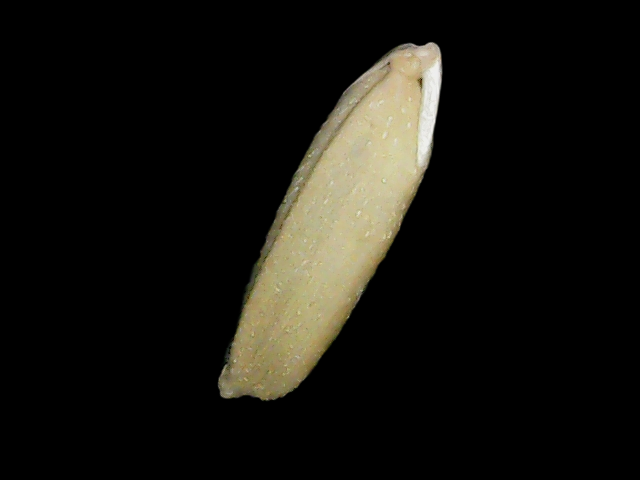
Rice variety: Br23